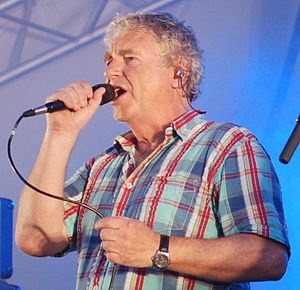
Shu-bi-dua / Historie / Bundesens sygdom og bandets ophør (2011)
Michael Bundesen var forsanger i næsten hele bandets levetid, men blev ramt af en blodprop i 2011.
Michael Bundesen i forgrunden for Shu-bi-dua, som gav koncert, mens The Tall Ships Races gæster byen
Shu-bi-dua, nogle gange skrevet Shu•bi•dua, var en dansk pop-rock-gruppe, der eksisterede fra 1973 til 2011. Gennem tiden udgav de 18 studiealbummer og en række livealbummer og opsamlinger. Gruppen havde gennem sin historie en skiftende medlemsskare, hvor forsanger Michael Bundesen, på nær en kort periode i 1980'erne, var gennemgående figur.